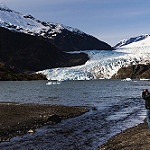
Scene: Outdoor